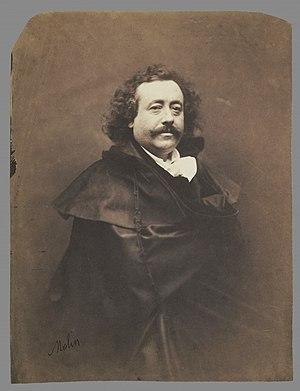
Benoît-Hermogaste Molin (1810-1894) par Nadar 57,5 x 75 cm.
Benoît-Hermogaste Molin, né le 14 mars 1810 et mort le 17 février 1894 à Chambéry, est un peintre savoyard et français spécialisé dans les portraits, la peinture de genre et la peinture d'Histoire.